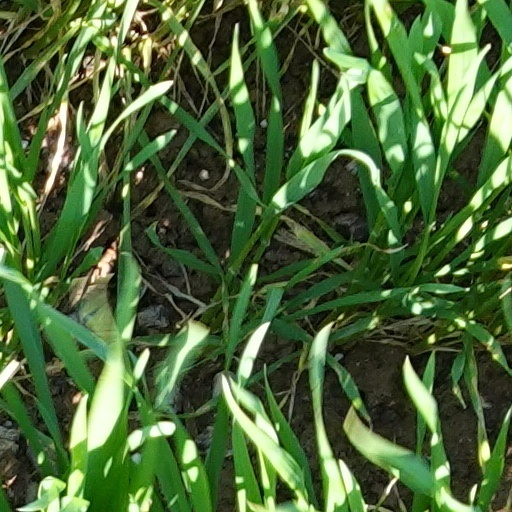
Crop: wheat